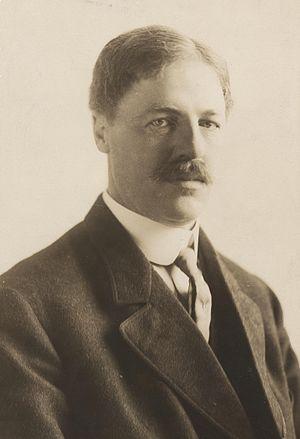
Salem est une ville située dans le comté d'Essex, dans le Massachusetts aux États-Unis. La plupart des gens associent la ville avec l'affaire des sorcières de Salem en 1692, aujourd'hui très exploitée sur le plan touristique, même si les accusées vivaient en réalité à proximité, à Salem Village, lieu où les événements se déroulèrent. Par contre, la majorité de la procédure judiciaire et le procès lui-même eurent lieu à Salem en mai 1692.
Frank Weston Benson, né le 24 mars 1862 à Salem et mort le 15 novembre 1951 dans la même ville, est un peintre et aquarelliste impressionniste américain. Il était membre des Ten American Painters. Il est connu pour ses aquarelles, ses eaux-fortes d'oiseaux sauvages.